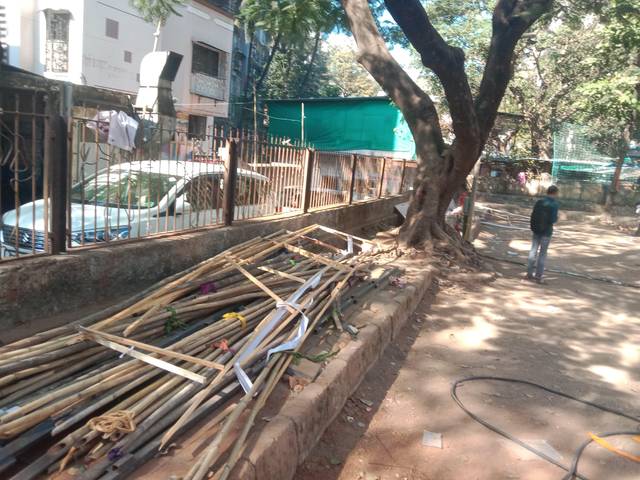
Region: India
Coordinates: 19.096, 72.904